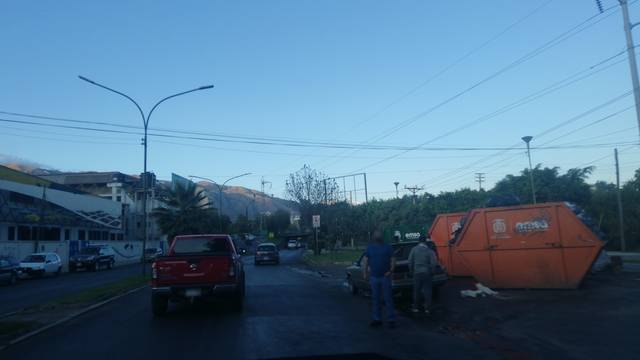
Region: Bolivia
Coordinates: -17.382, -66.162